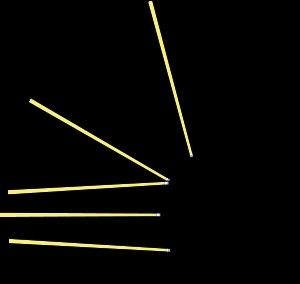
Le billard est un jeu d'adresse à un ou plusieurs joueurs qui se pratique sur une table, recouverte d'un tissu et bordée de bandes, sur laquelle on fait rouler des billes que l’on frappe à l’aide d’une queue.